Dobromir Zhechev

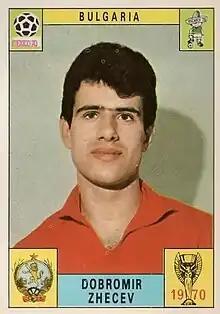
Zhechev at the 1970 FIFA World Cup

Dobromir Georgiev Zhechev (born 12 November 1942) is a Bulgarian former football player and later manager. Zhechev was born in Sofia.